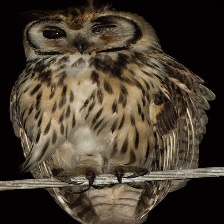
Species: STRIPED OWL
Scientific name: ASIO CLAMATOR
ImageNet parent category: great_grey_owl